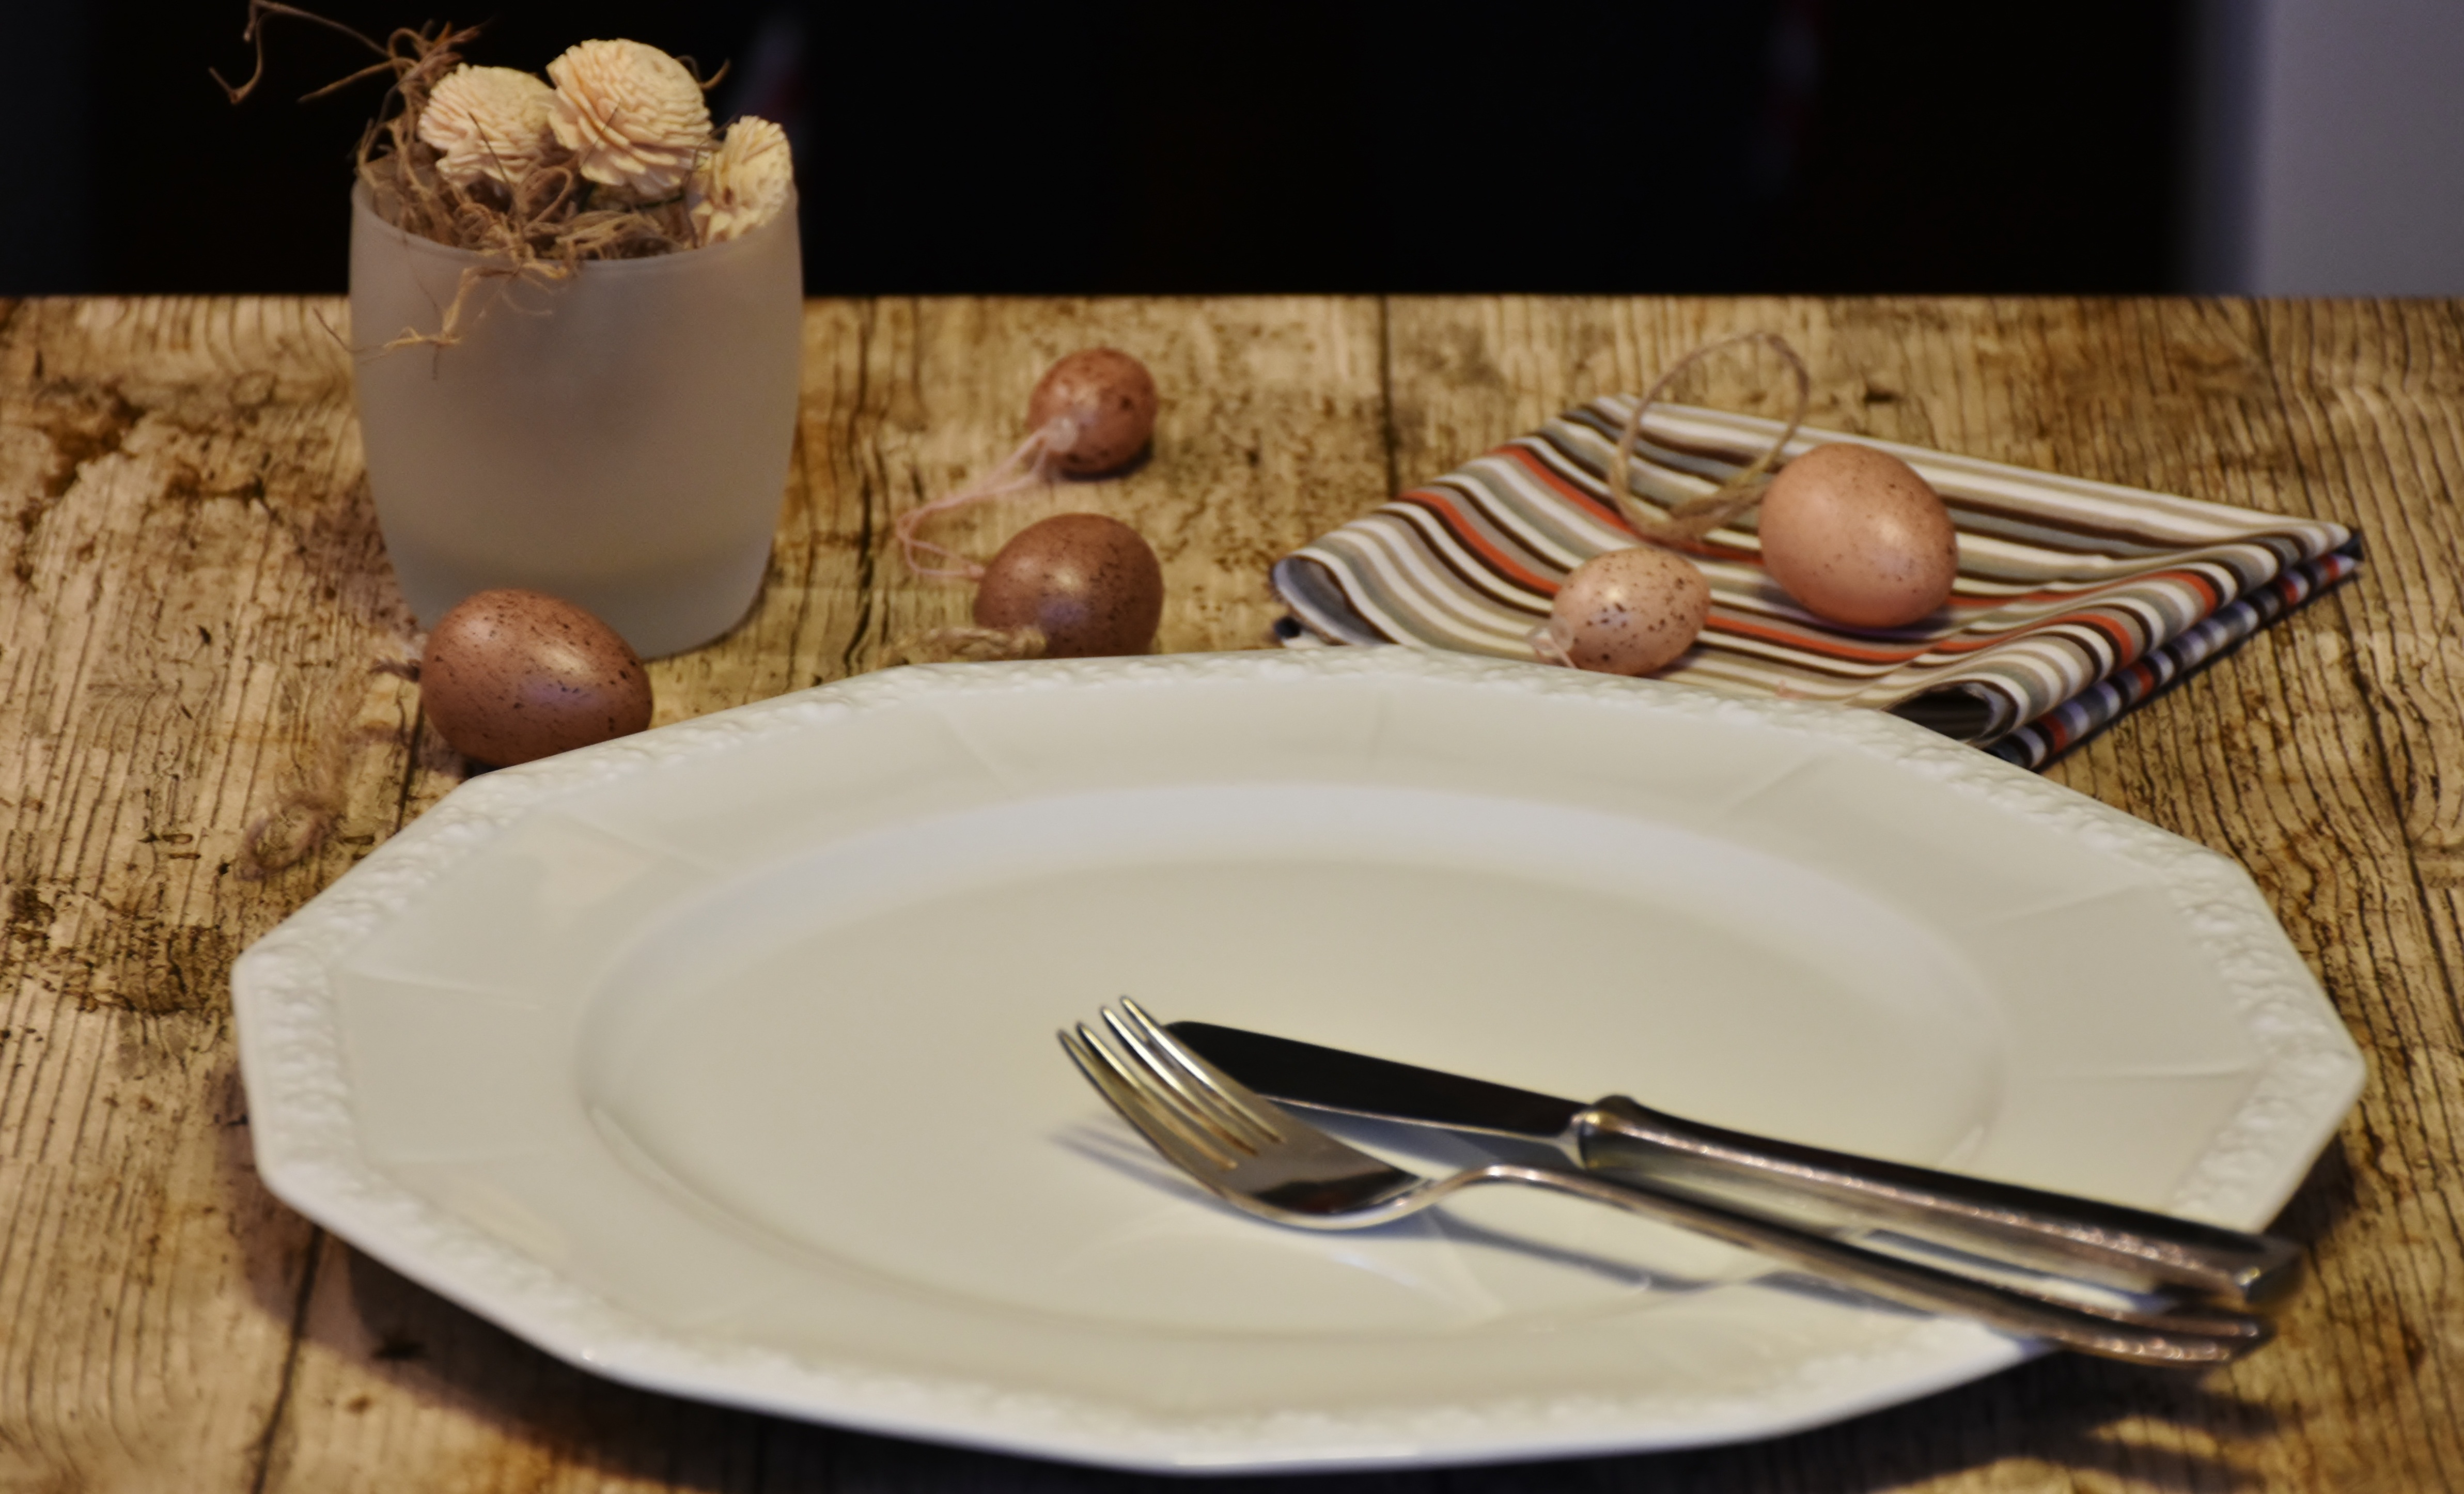
table, fork, cutlery, board, meal, ceramic, plate, empty, decor, tableware, knife, porcelain, platter, cover, service, dishware, nice prepared, serving suggestion